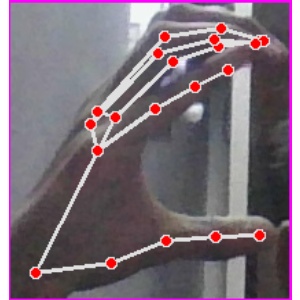
अक्षर: ऋ